James Kenan

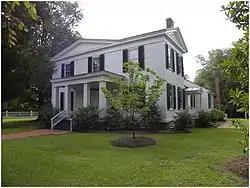
Historic Liberty Hall at Kenansville, North Carolina; James Kenan's estate.

Kenan served as a member of the state constitutional convention in 1788 and 1789. Kenan also served as chairman on Ratification of the United States Constitution in the Fayetteville Convention and was one of the first trustees of the University of North Carolina. He served ten terms (17771783) as a member of the North Carolina Senate.